AMES Type 84

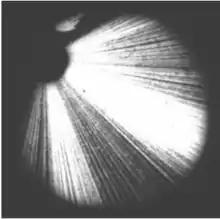
This image shows the effect of four carcinotron-carrying aircraft on a Type 80-type radar. The aircraft are located at roughly the 4 and 5:30 locations. The display is filled with noise any time the antenna's main lobe or sidelobes pass the jammer, rendering the aircraft invisible.

In 1950, engineers at the French company CSF (now part of Thales Group) introduced the carcinotron, a microwave-producing vacuum tube that could be rapidly tuned across a wide range of frequencies by changing the input voltage. By continually sweeping through the frequencies of known radars, it would overpower the radar's own reflections, and blind them. Its extremely wide bandwidth meant that a single carcinotron could be used to send jamming signals against any radar it was likely to meet, and the rapid tuning meant it could do so against multiple radars at the same time, or rapidly sweep through all potential frequencies to produce barrage jamming.